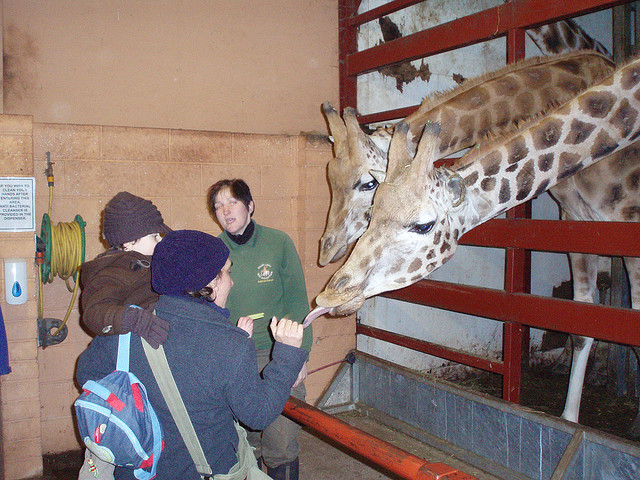
user: Given an image and a question. Answer the question in a short answer. Question: What quadrupedal creatures are depicted? Short Answer:
assistant: giraffe